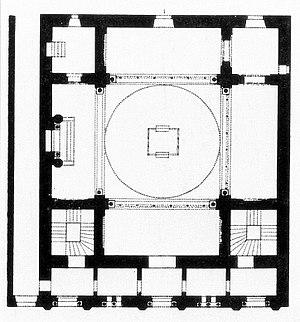
La synagogue de la Glockengasse était, avant la Seconde Guerre mondiale, l'une des deux grandes synagogues de Cologne avec celle de la Roonstrasse. Inaugurée en 1861, elle a été détruite comme celle de la Roonstrasse et comme plus de 600 autres synagogues allemandes, par les nazis lors de la nuit de Cristal du 9 au 10 novembre 1938.